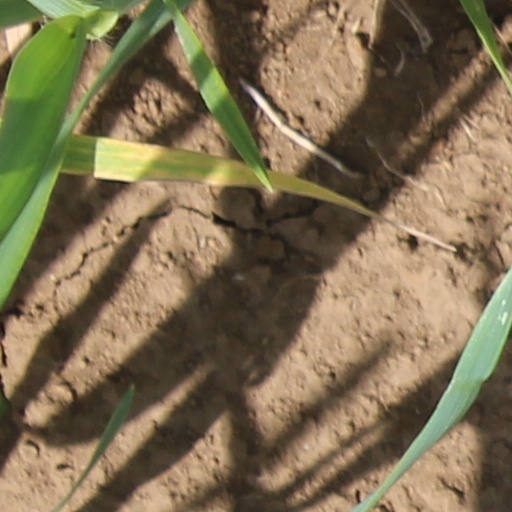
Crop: wheat